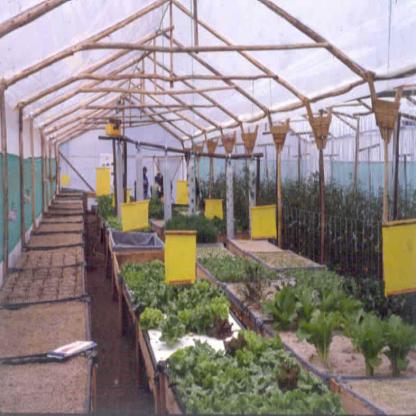
Scene: Indoor